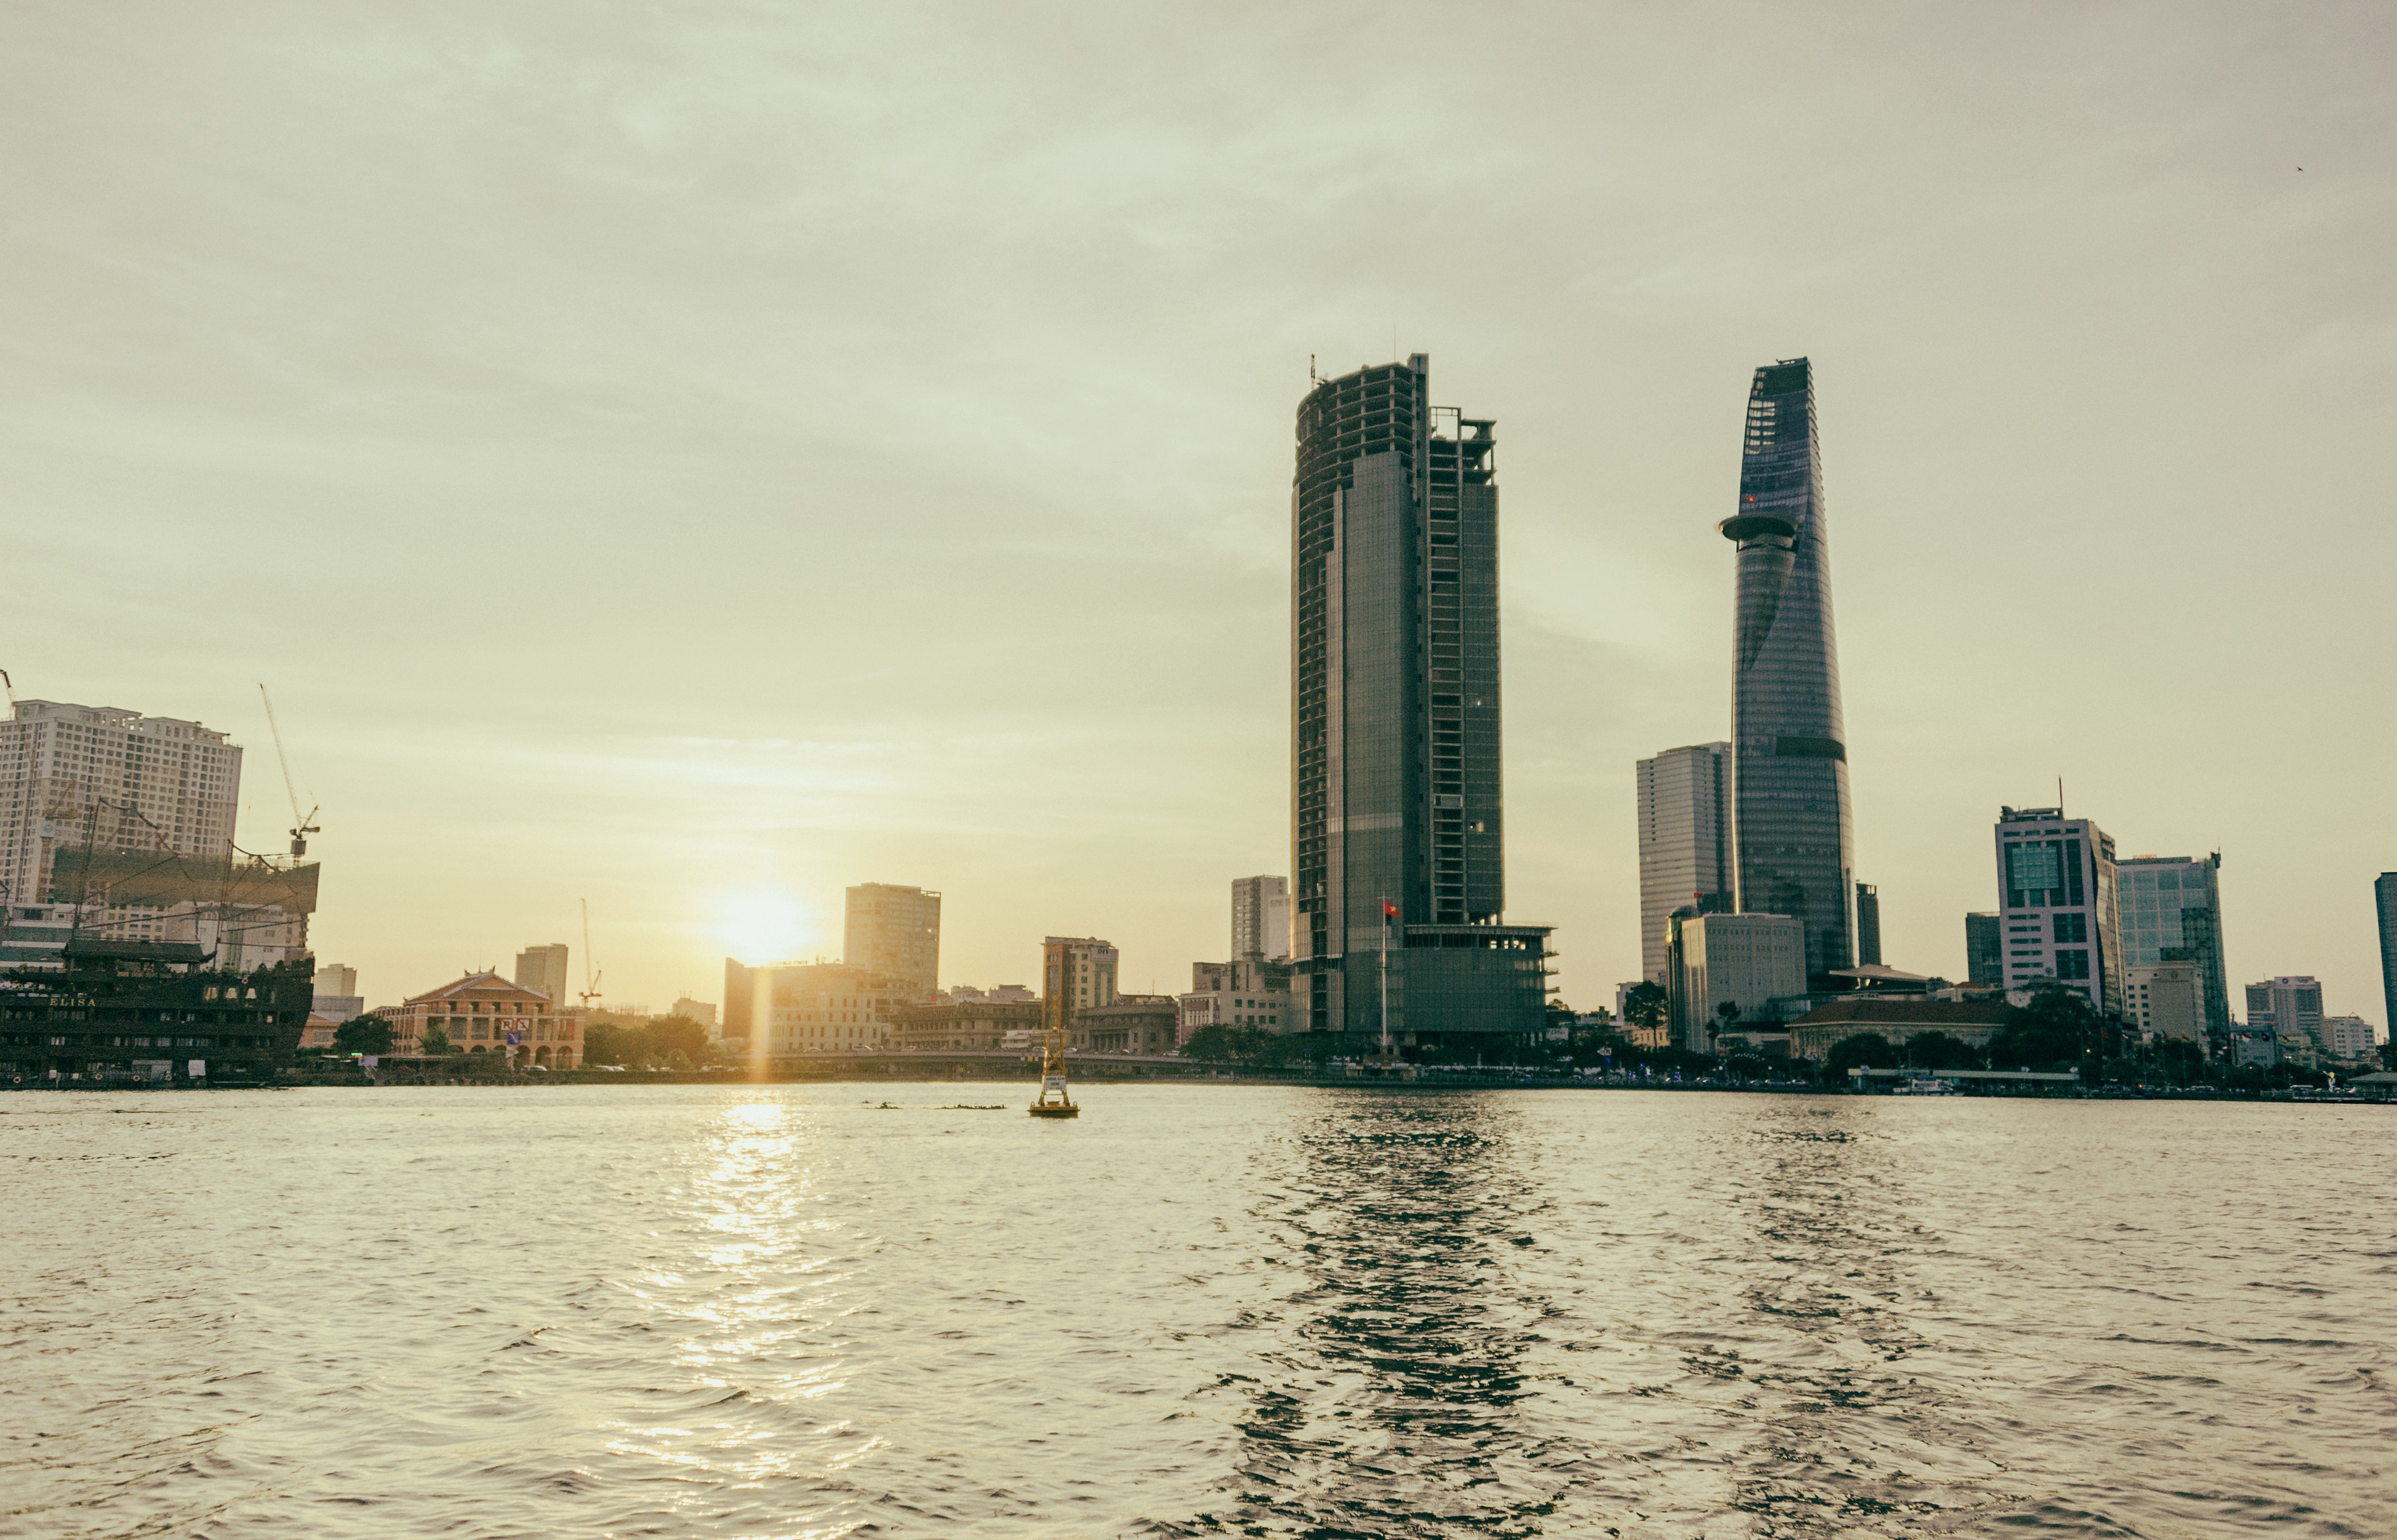
city, sky, metropolitan area, skyscraper, skyline, cityscape, daytime, urban area, metropolis, human settlement, water, tower block, landmark, atmospheric phenomenon, river, architecture, downtown, morning, building, snapshot, cloud, reflection, tree, tower, horizon, sea, world, evening, metal, tourism, vehicle, mountain, lake